Denis Odoi

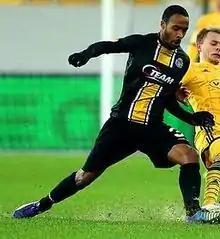
Odoi playing for Lokeren in 2014

Denis Frimpong Odoi (born 27 May 1988) is a professional footballer who plays for Belgian Pro League side Royal Antwerp. A right-footed full-back who can play on both sides, he is nicknamed the "Professor" because of his maturity and discipline on the field of play. Born in Belgium, and a one-time representative of the Belgium national team, he represents the Ghana national team.